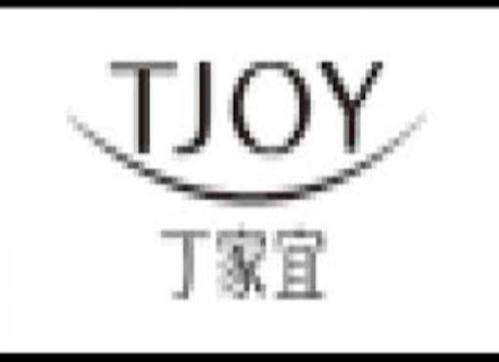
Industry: Necessities